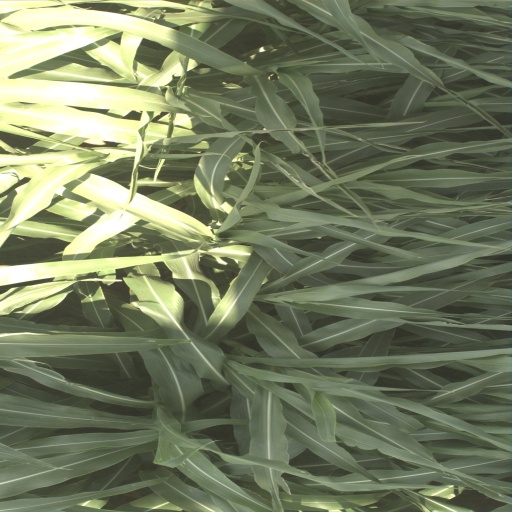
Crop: sorghum